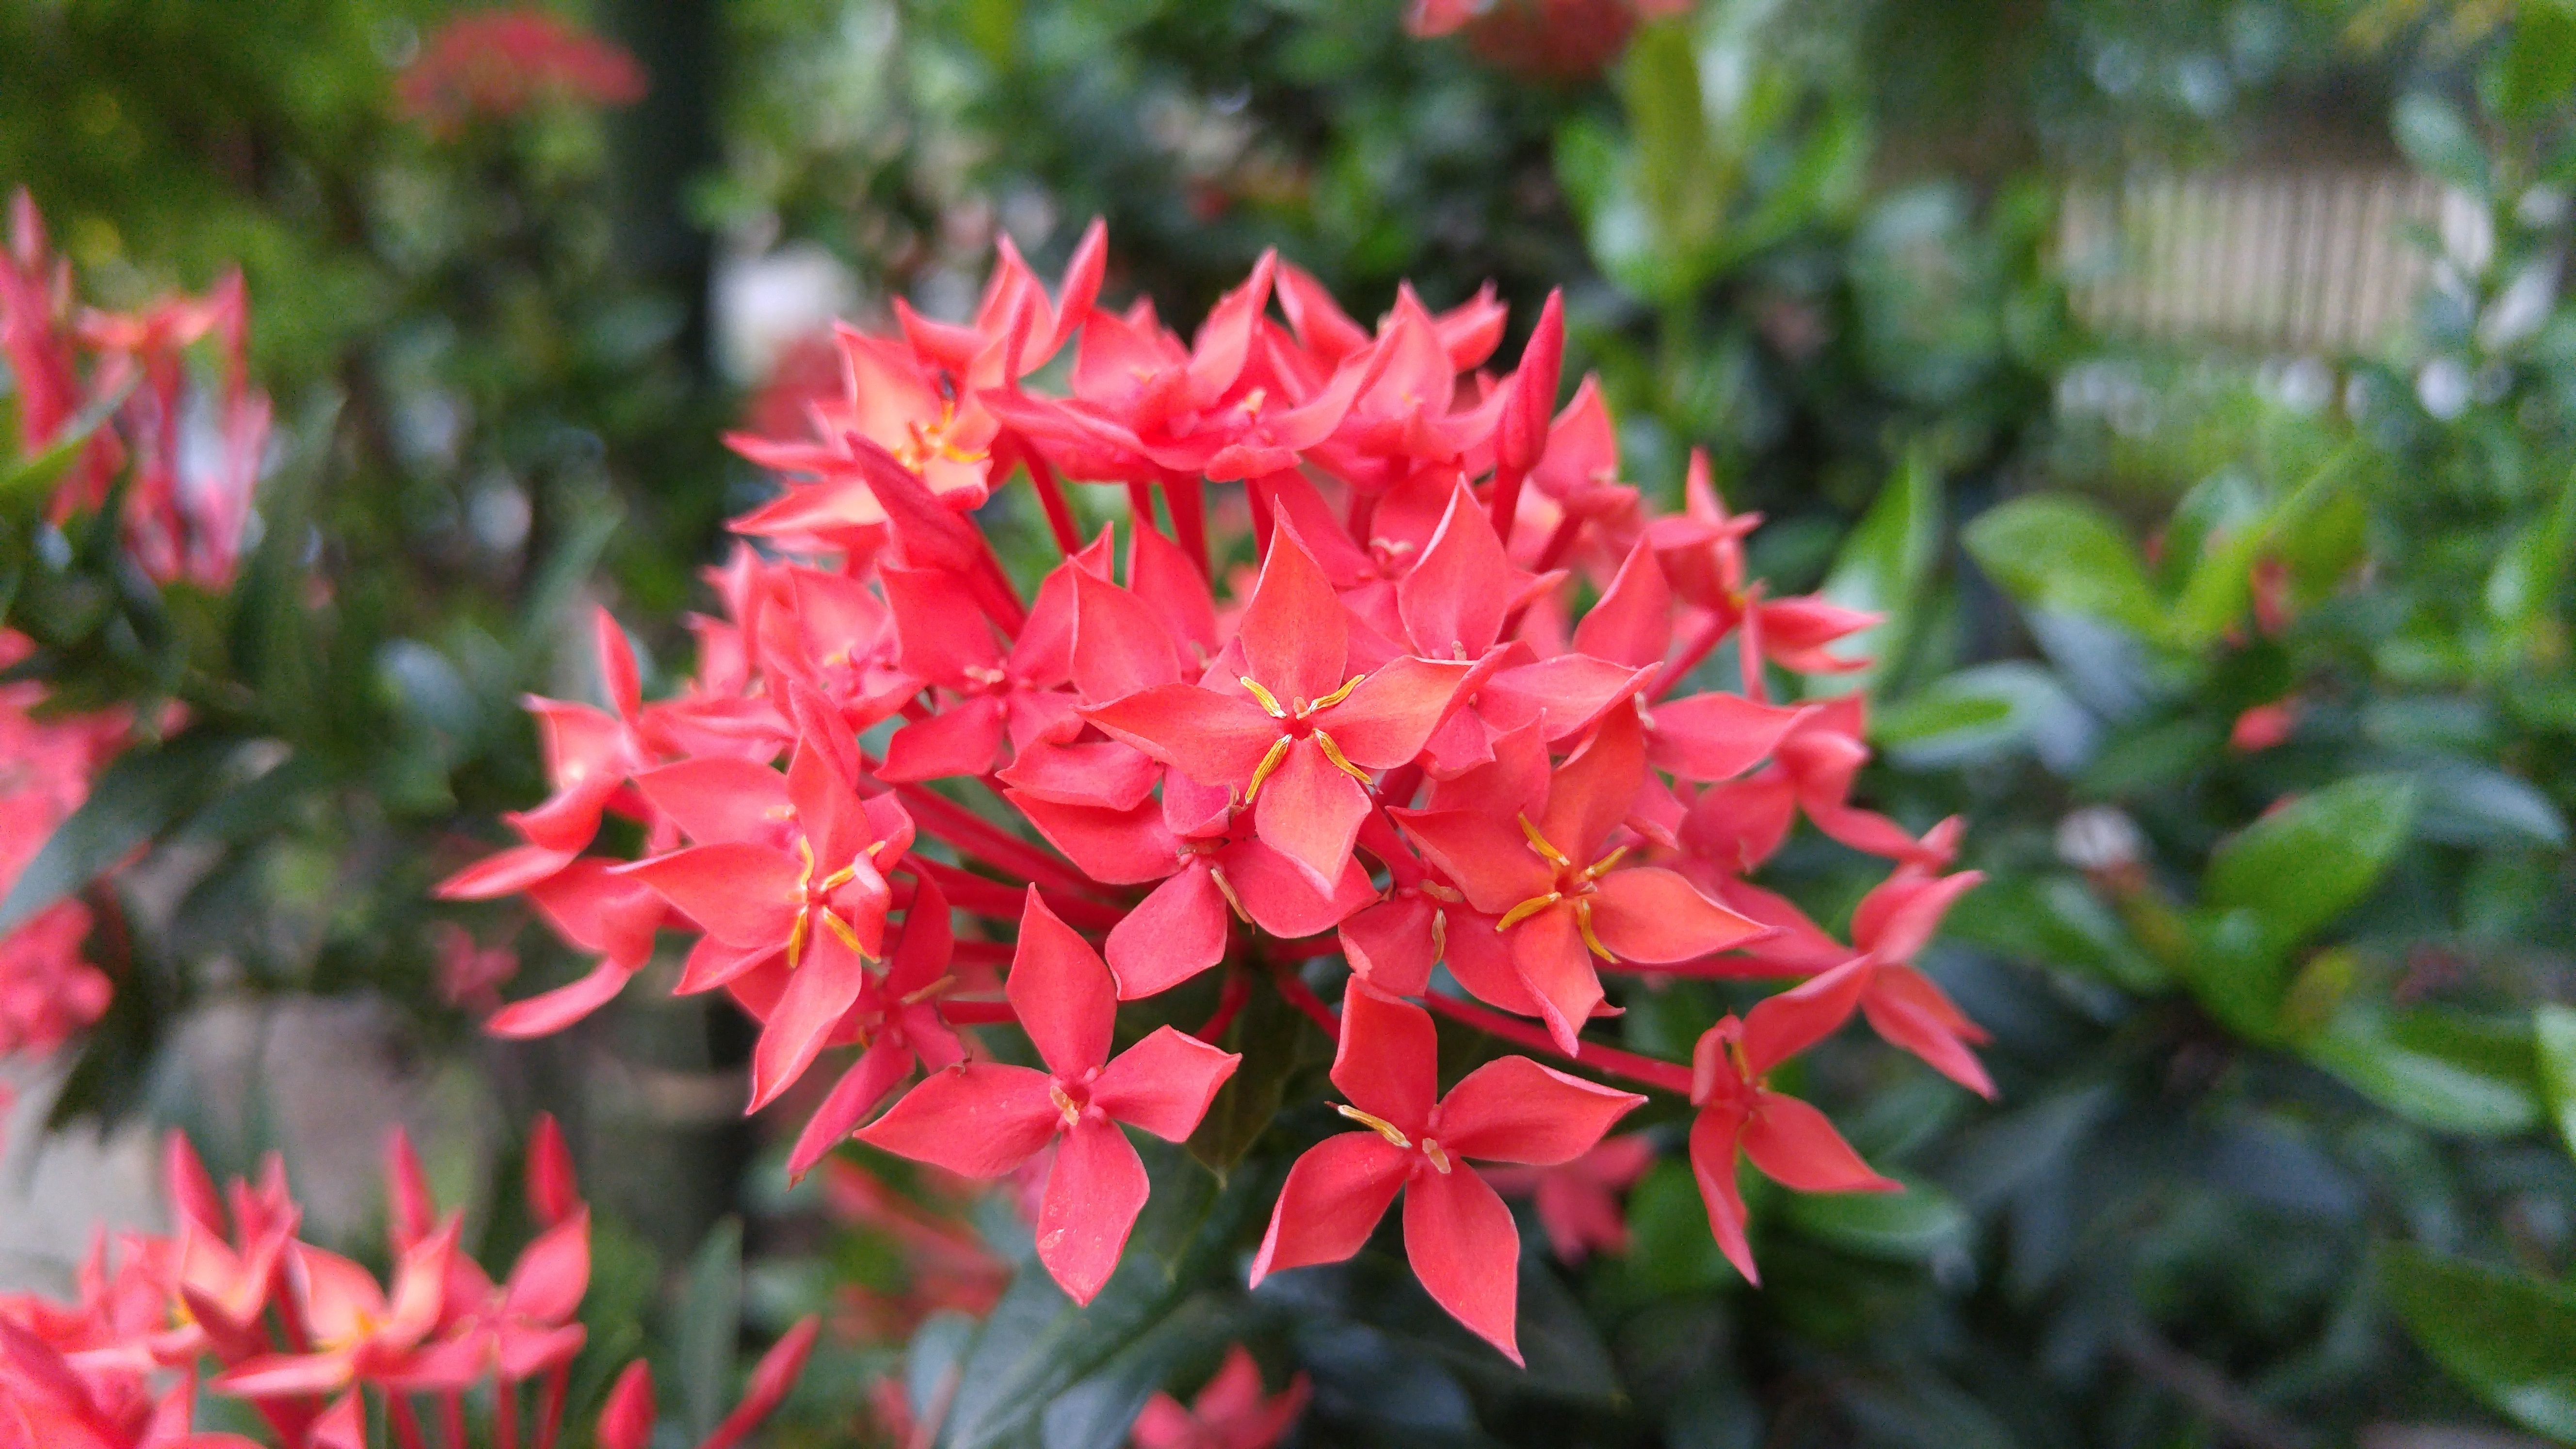
plant, leaf, flower, botany, garden, flora, wildflower, shrub, macro photography, flowering plant, woody plant, land plant, castilleja